Epirus (region)

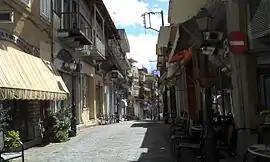
Street of Paramythia

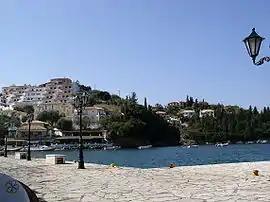
Syvota

Epirus has few resources and its rugged terrain makes agriculture difficult. Sheep and goat pastoralism has always been an important activity in the region (Epirus provides more than 45% of meat to the Greek market), but there seems to be a decline in recent years. Tobacco is grown around Ioannina, and there is also some farming and fishing, but most of the area's food must be imported from more fertile regions of Greece. Epirus is home to a number of the country's most famous dairy product brands, which produce feta cheese among others. Another important area of the local economy is tourism, especially eco-tourism. The natural environment of the area, as well as its traditional villages and lifestyle, have made Epirus a tourist attraction.